The Life of the Mind in America

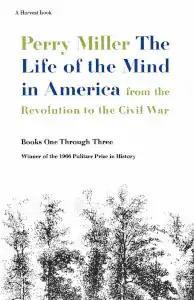

The Life of the Mind in America: From the Revolution to the Civil War is a non-fiction history book by Perry Miller. It won the 1966 Pulitzer Prize for History. Miller writing about "Evangelical Basis" (Book one), "The Legal Mentality" (Book two), "Science" (Book three). Book three was incomplete. "The Life of the Mind" was published posthumously.